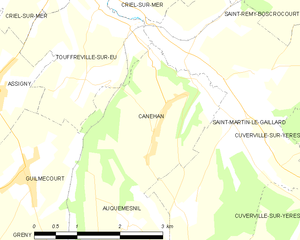
Carte des communes françaises Canehan